Planet Hollywood Las Vegas

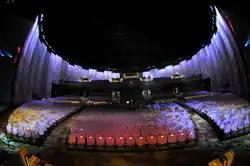
The main theater in 2009

A 52-story timeshare tower, originally known as PH Towers, opened behind Planet Hollywood in December 2009. It was initially owned by Westgate Resorts and operated by Planet Hollywood, and featured 1,200 suites to be used as timeshares and hotel rooms.